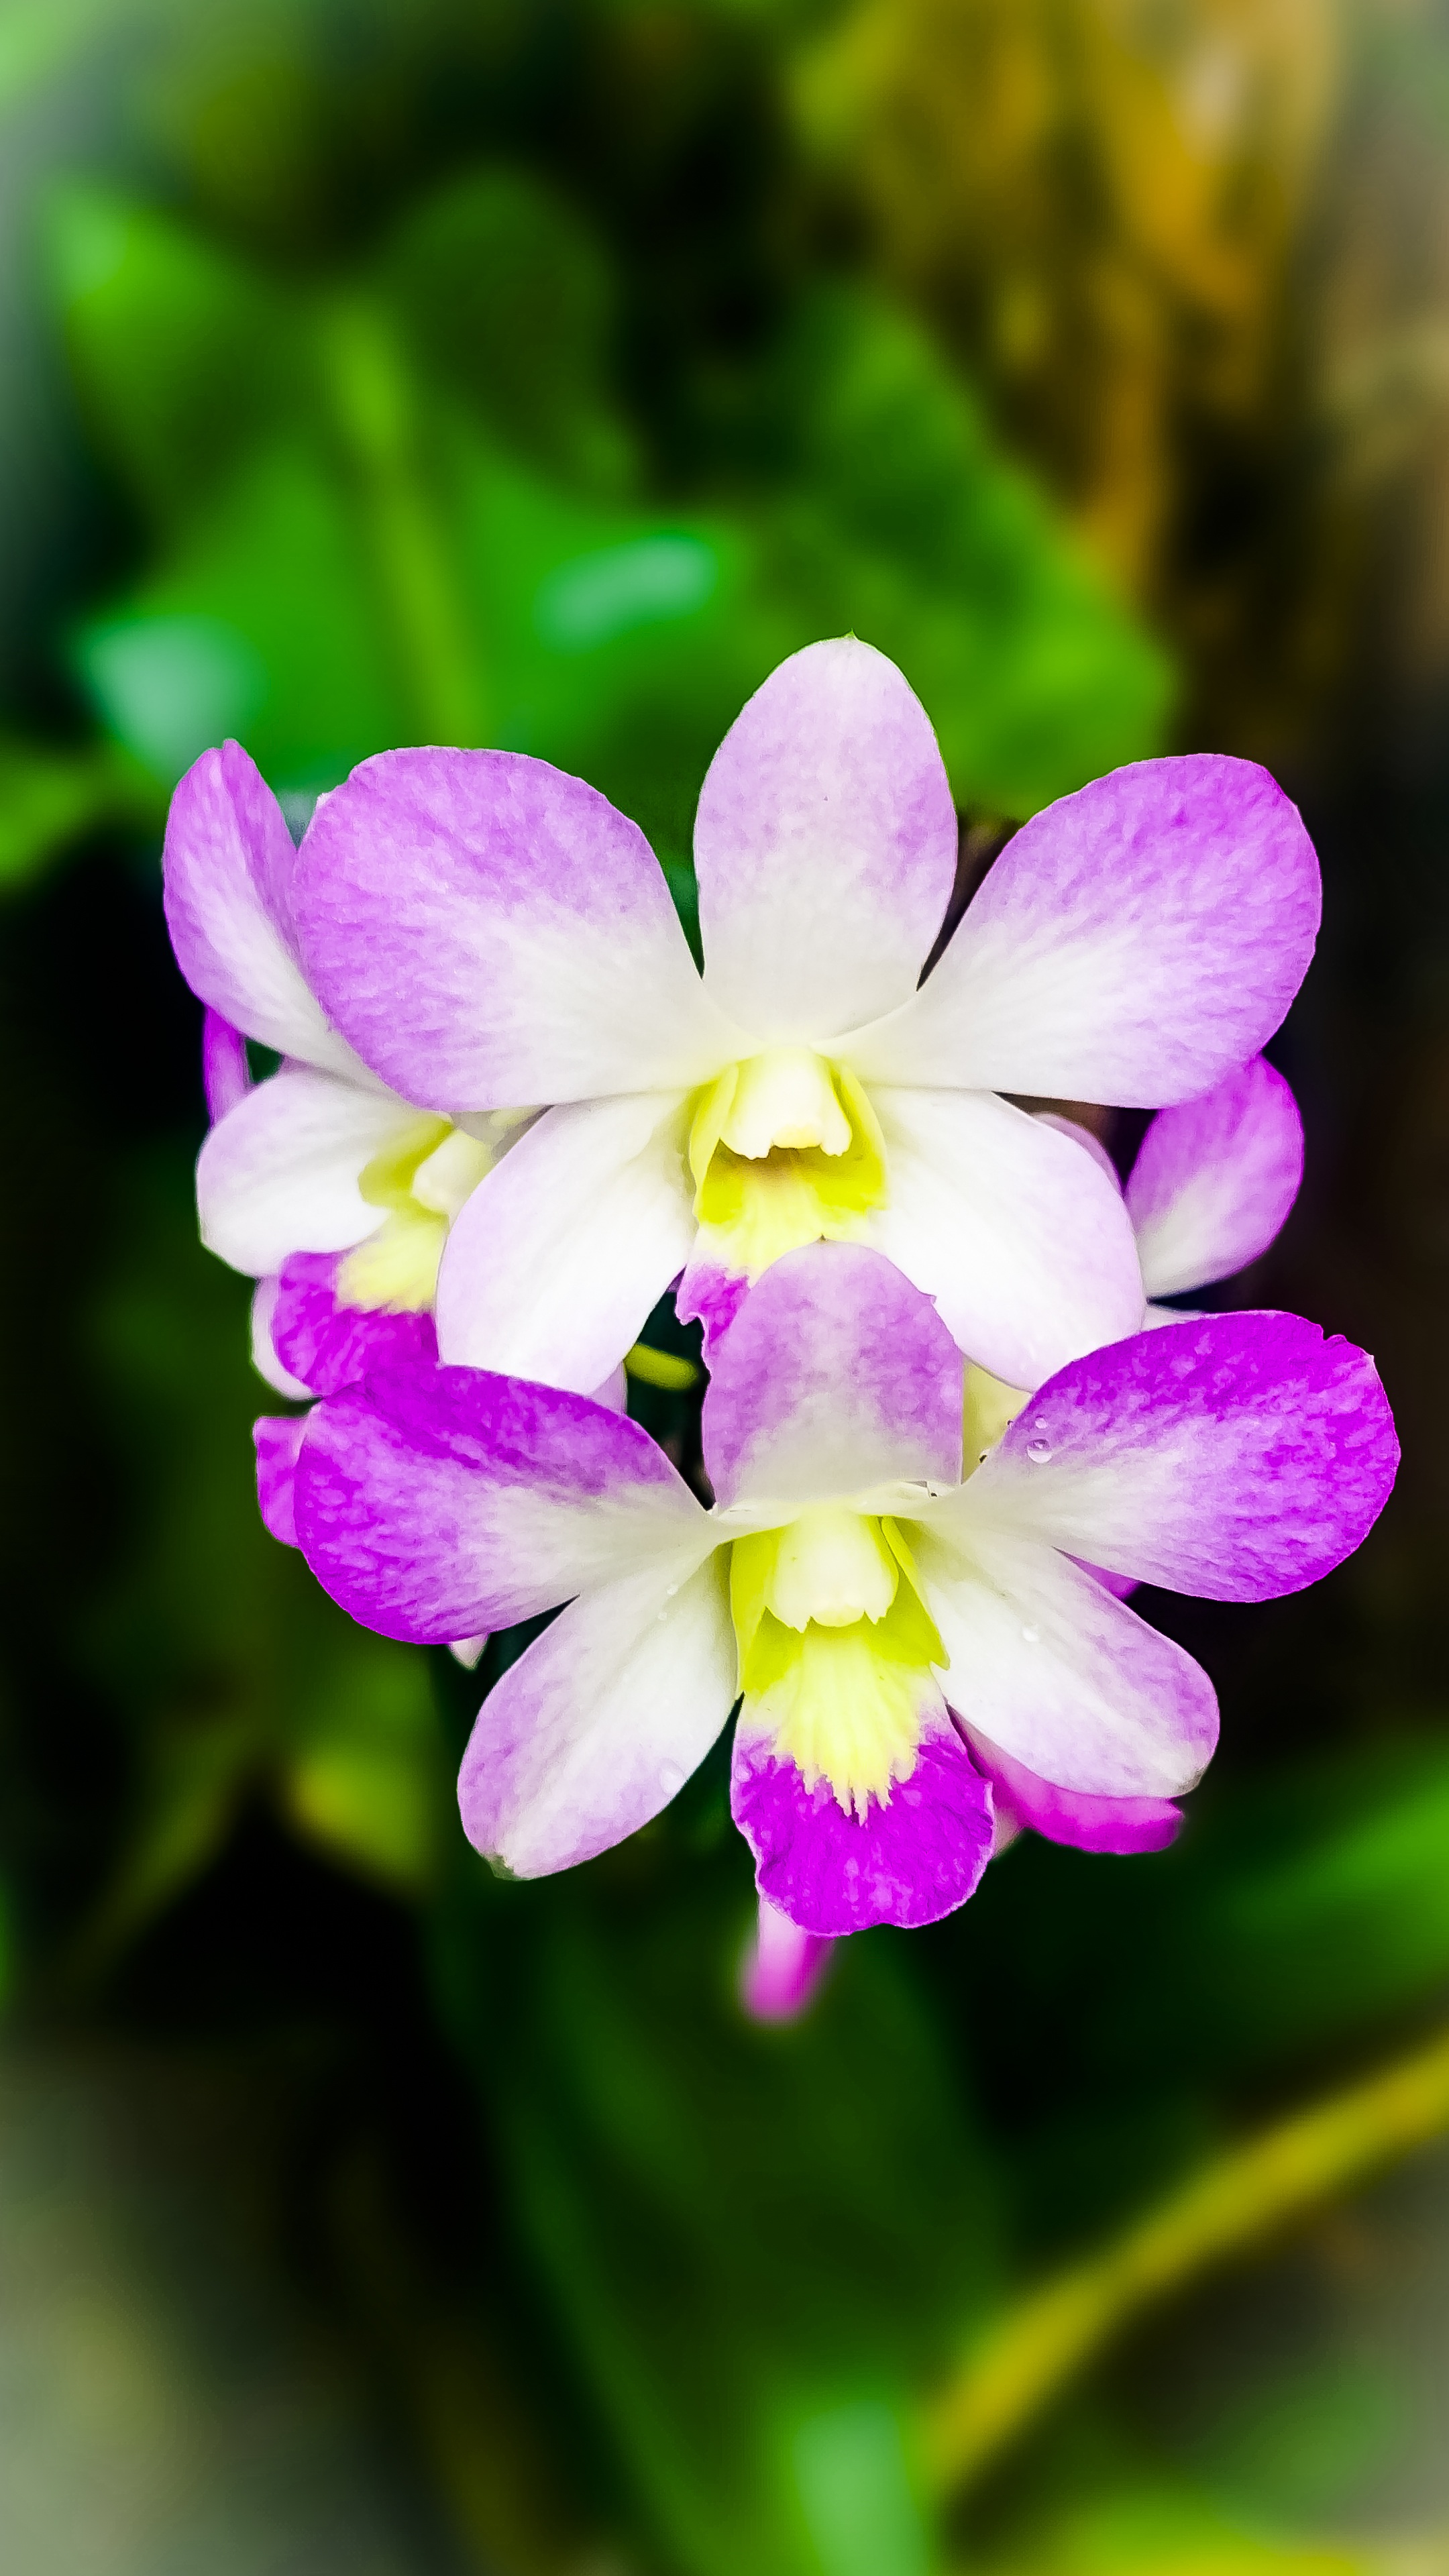
plant, flower, petal, bloom, pink, flora, morning dew, orchid, wildflower, macro photography, flowering plant, herbaceous plant, cattleya, dendrobium, moth orchid, christmas orchid, spathoglottis